Nerts

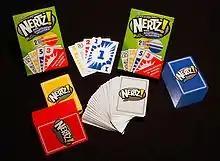
A commercial edition of the game

Nerts-inspired retail game sets include "Ligretto", "Dutch Blitz", "Solitaire Frenzy", "Wackee Six", "Nay Jay!" and "Perpetual Commotion", sharing the same basic elements with some differences.